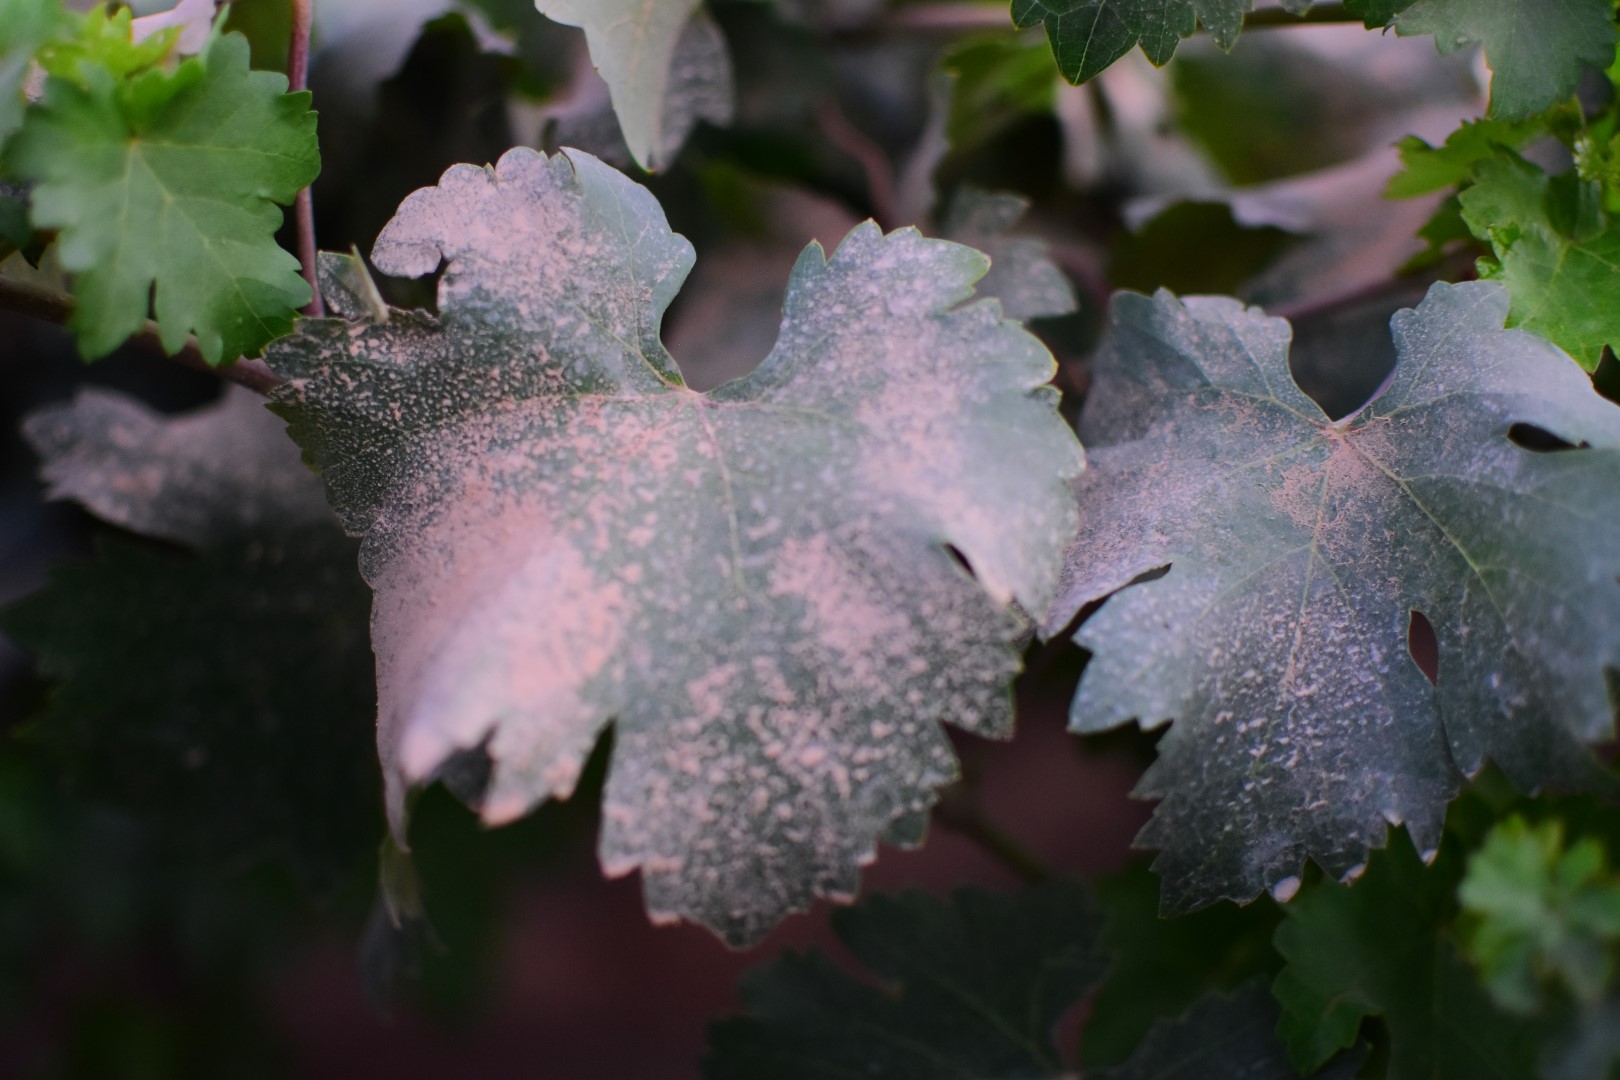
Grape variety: Shdah